Cornwall Railway viaducts

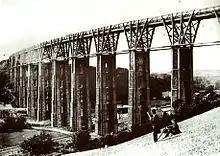
Moorswater Viaduct as built

A Class D viaduct high and long on 14 buttressed piers. John Binding, in his study of "Brunel's Cornish Viaducts", thought that "Moorswater, by virtue of its size and location, was surely the most spectacular."